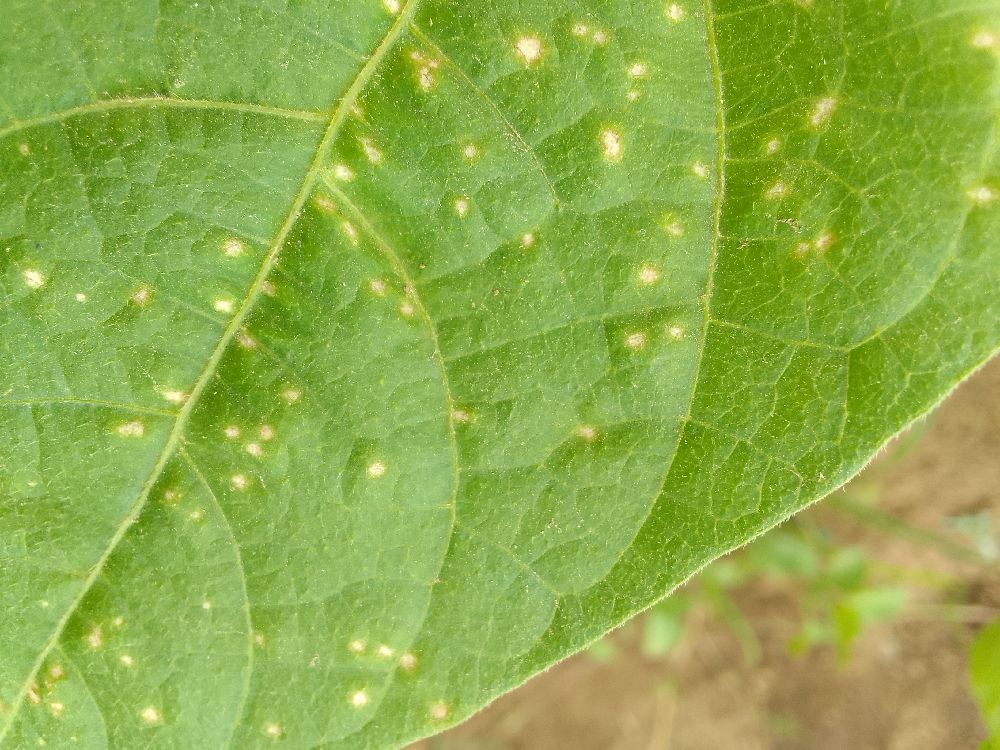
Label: rust